Leopold von Rauch

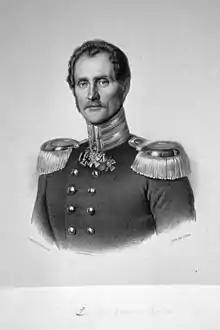
Major General Leopold von Rauch, lithograph by Gabriel Decker, c. 1850

Gustav Adolf Leopold von Rauch (27 February 1787 – 26 November 1860) was a major general in the Prussian Army.